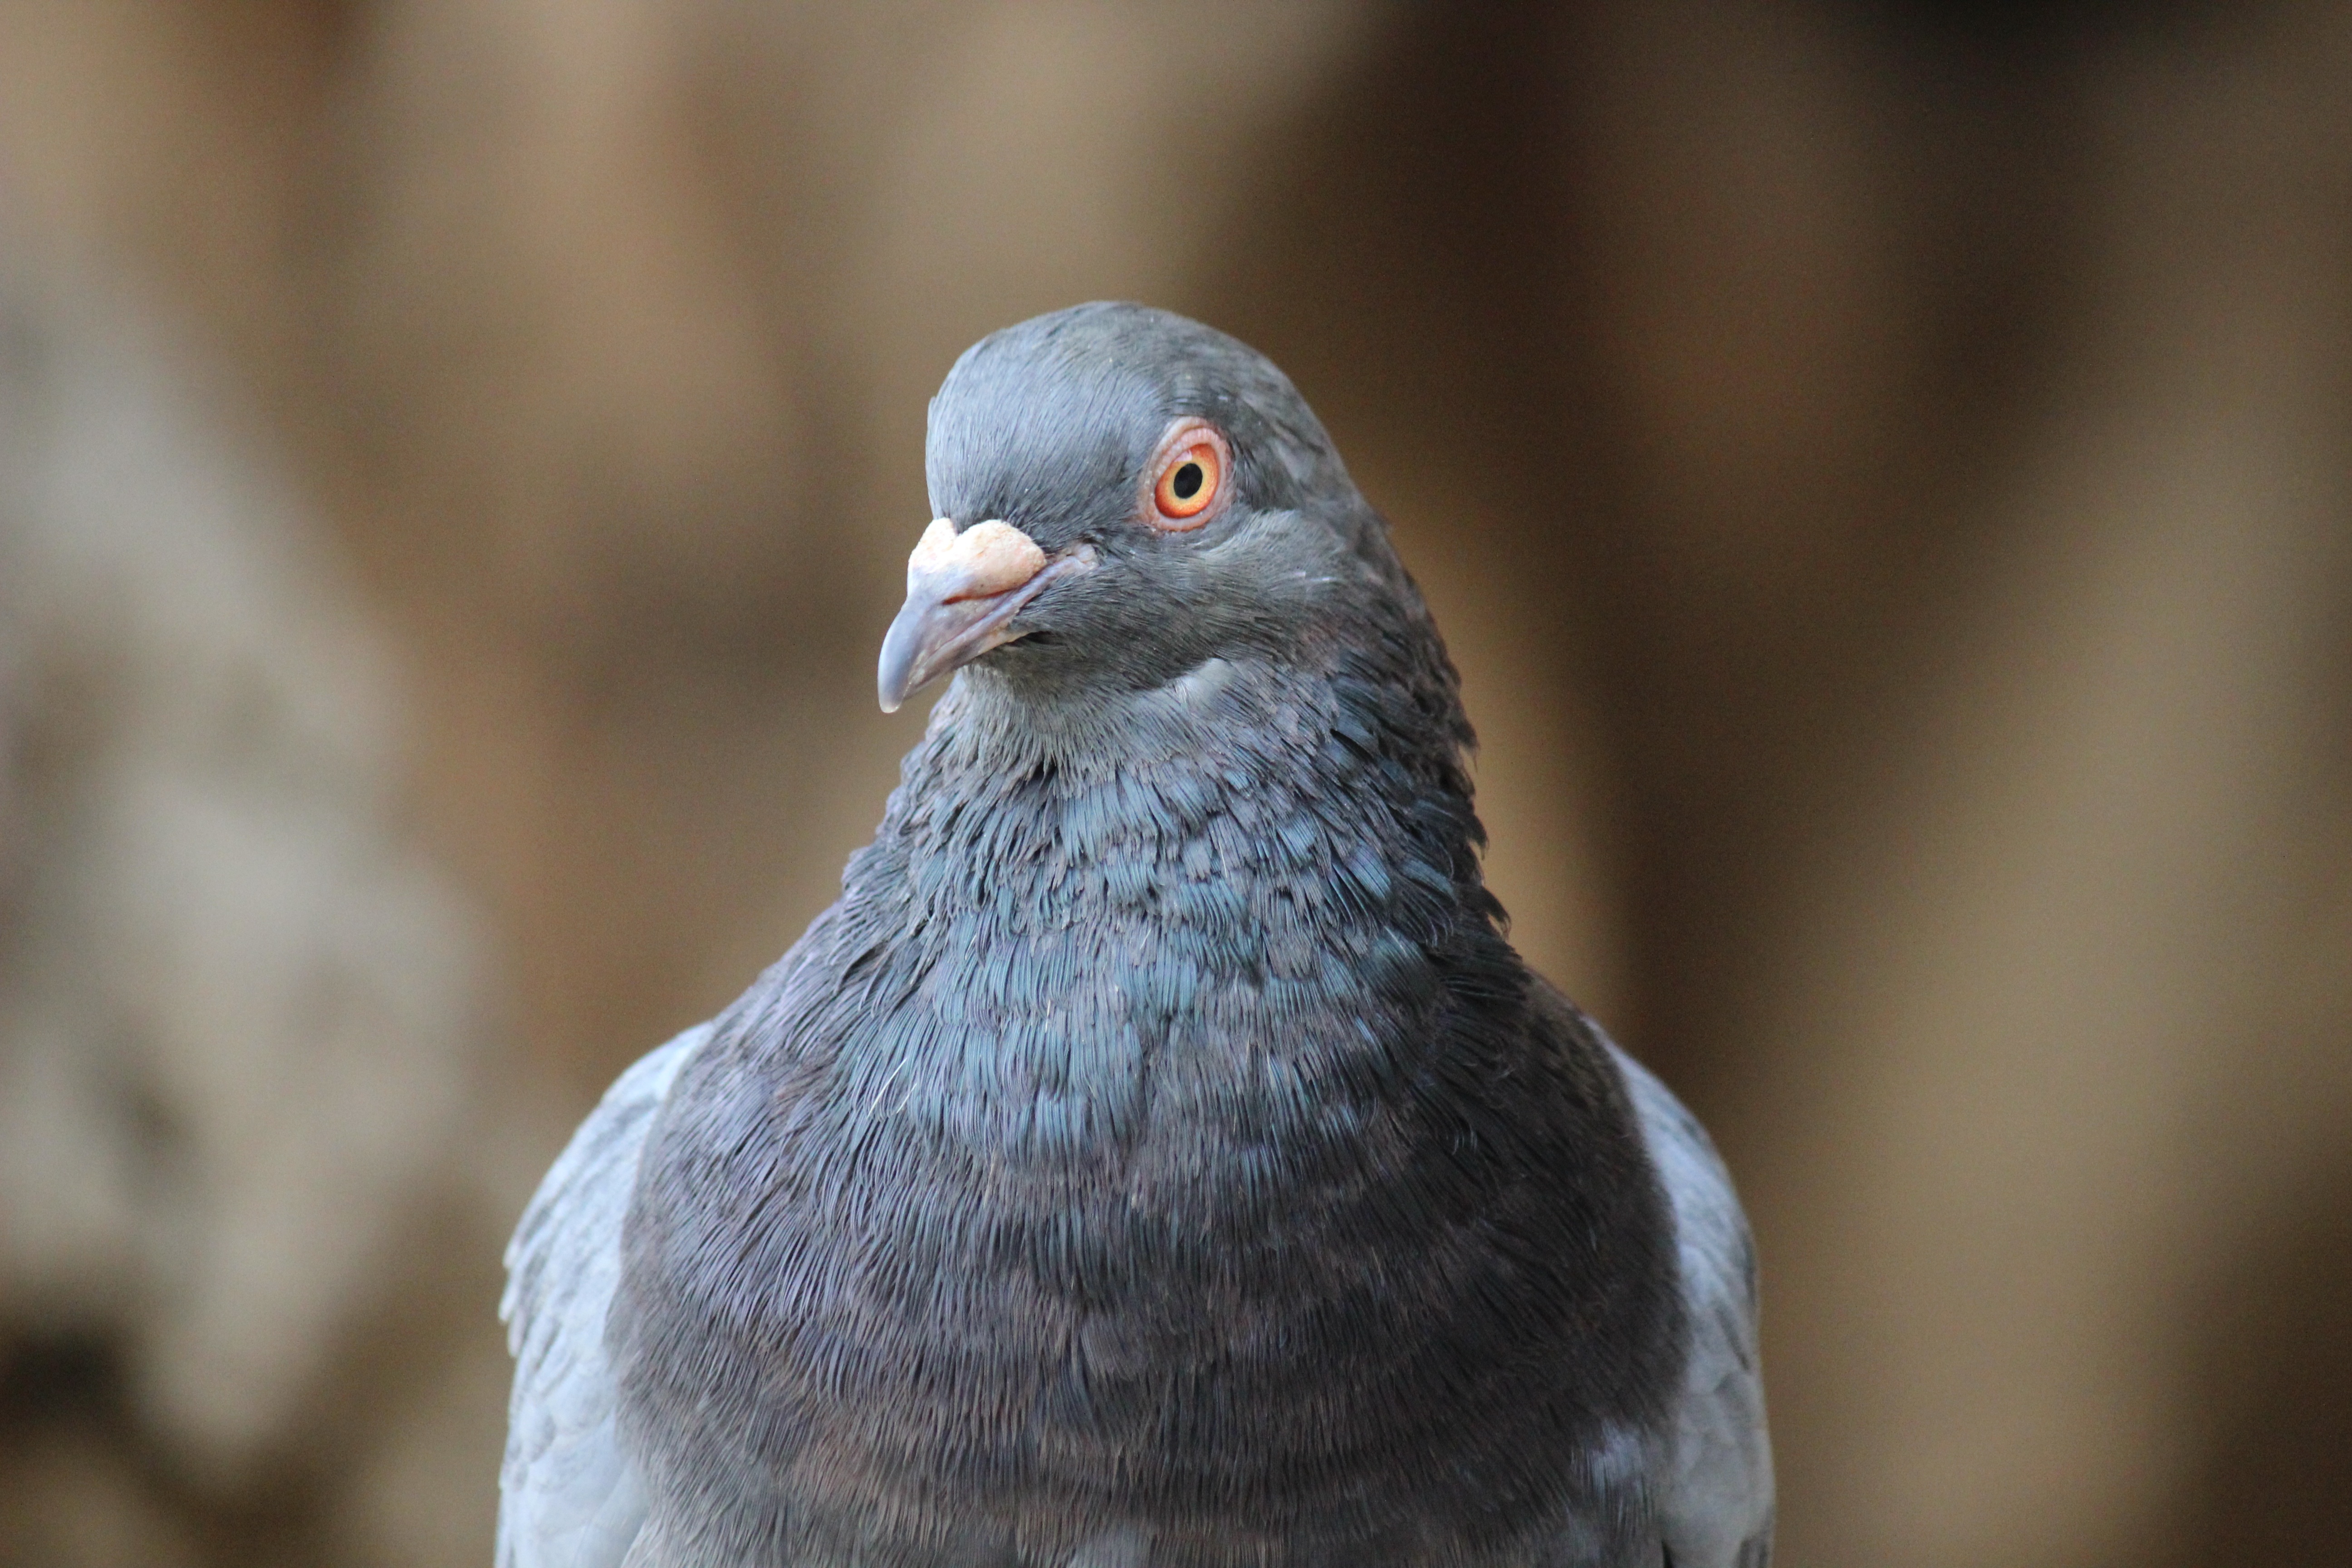
nature, bird, animal, wildlife, beak, peace, freedom, fauna, close up, grey, dove, vertebrate, blackbird, love birds, clouseup, perching bird, emberizidae, pigeons and doves, cinclidae, stock dove